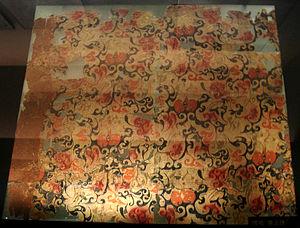
Pièce de soie à motifs de fleurs. Mawangdui tombe 1. Musée de la province du Hunan.
Mawangdui est un site archéologique chinois exceptionnel datant des Han Occidentaux.
La broderie chinoise, art artisanal traditionnel de la Chine, occupe une place importante dans l’histoire de l'art chinois, et, au sein de l'industrie textile, dans l'économie chinoise. Elle est pratiquée dans toute la Chine et porte des caractères distincts selon les lieux. Au cours de son histoire et encore aujourd'hui elle se perfectionne sur le plan technique et se renouvelle dans ses choix esthétiques.
La dynastie Han règne sur la Chine de 206 av. J.-C. à 220 apr. J.-C.. Deuxième des dynasties impériales, elle succède à la dynastie Qin et est suivie de la période des Trois Royaumes. Elle se divise en deux périodes ː celle des Han occidentaux ou Han antérieurs, capitale Chang'an et celle des Han orientaux ou Han postérieurs, capitale Luoyang. Ces deux périodes sont séparées par la courte dynastie Xin, fondée par Wang Mang et qui ne survit pas à la mort de ce dernier.